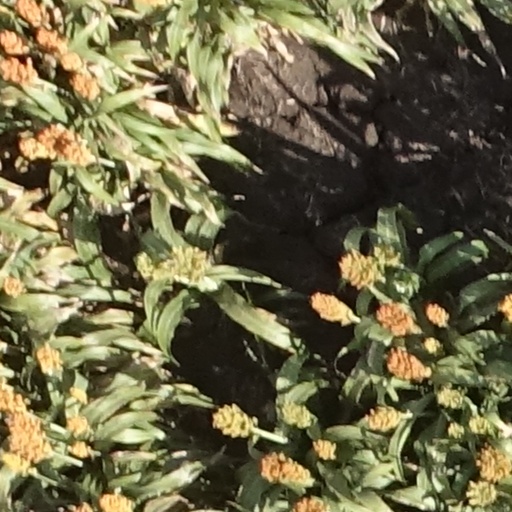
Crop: sorghum